Campora San Giovanni

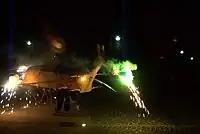
"U Ballo de U Ciucciu de San Giuvanni" (The Dance of the Saint John the Baptist's Donkey)

The core of present-day Campora was divided until 1876 among the current city councils of Amantea, Aiello Calabro and Nocera Terinese. In 1877 began the first migrations from adjacent counties: Cleto, Nocera Terinese, Aiello Calabro, Belmonte Calabro, Lago, Longobardi, San Mango d'Aquino. Immigrants from Bavaria also arrived from the Austro-Hungarian Empire - among them, a few merchants or noblemen who had fallen into misfortune. One of these was Baron Johann-Paschalis von Tief (who Italianised his name to Pasquale Chieffa I in 1858), an aristocrat of Tyrolese origin who tried to recover the wealth lost by his ancestors. Working in viticulture in the area of the Savuto, he was able to make his fortune and to form the first nucleus of Campora San Giovanni, thanks also to the help of the two main landowners at the time: the marquises Cavallo and Mauri.